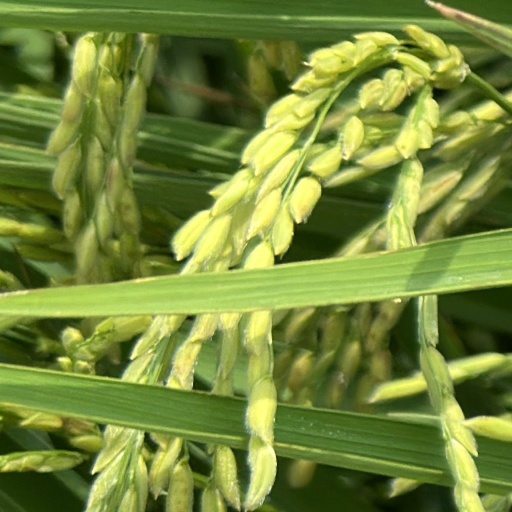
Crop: rice